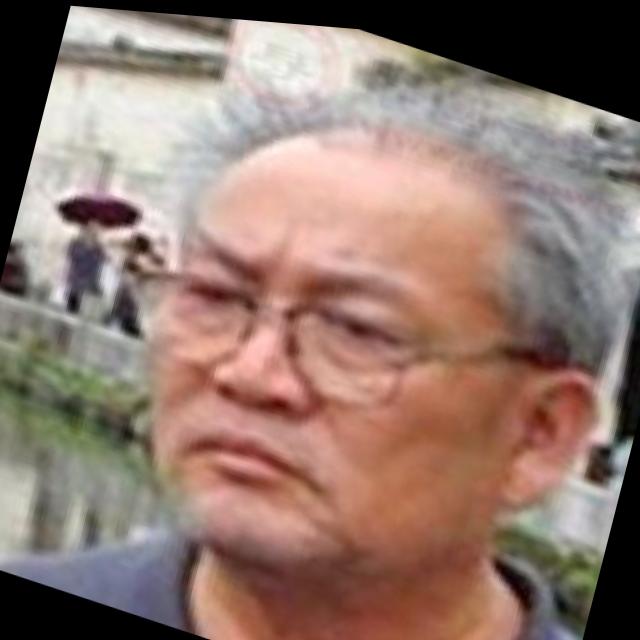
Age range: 65+